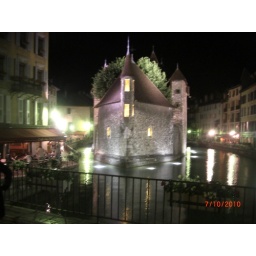
Cool castle in the middle of the river next to a very hopping nightlife area